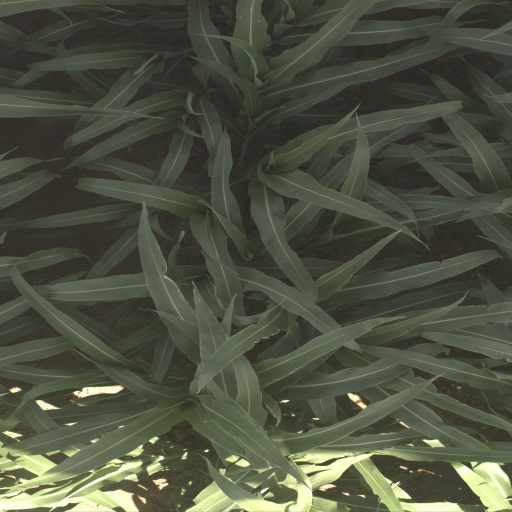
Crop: sorghum